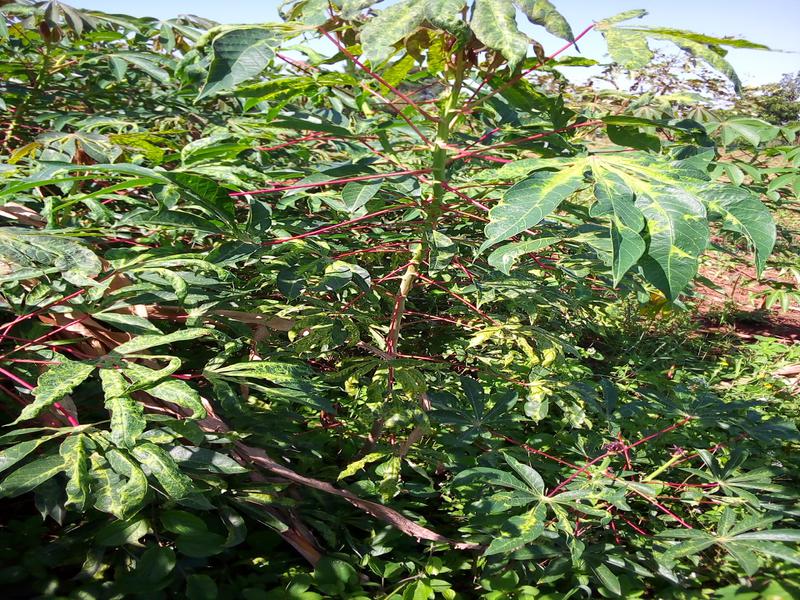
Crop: cassava
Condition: mosaic_disease